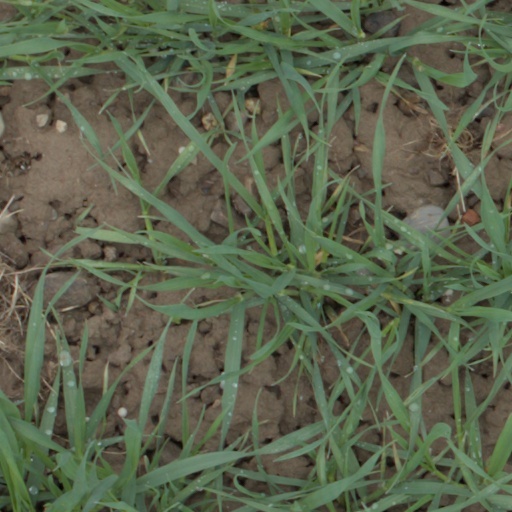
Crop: wheat